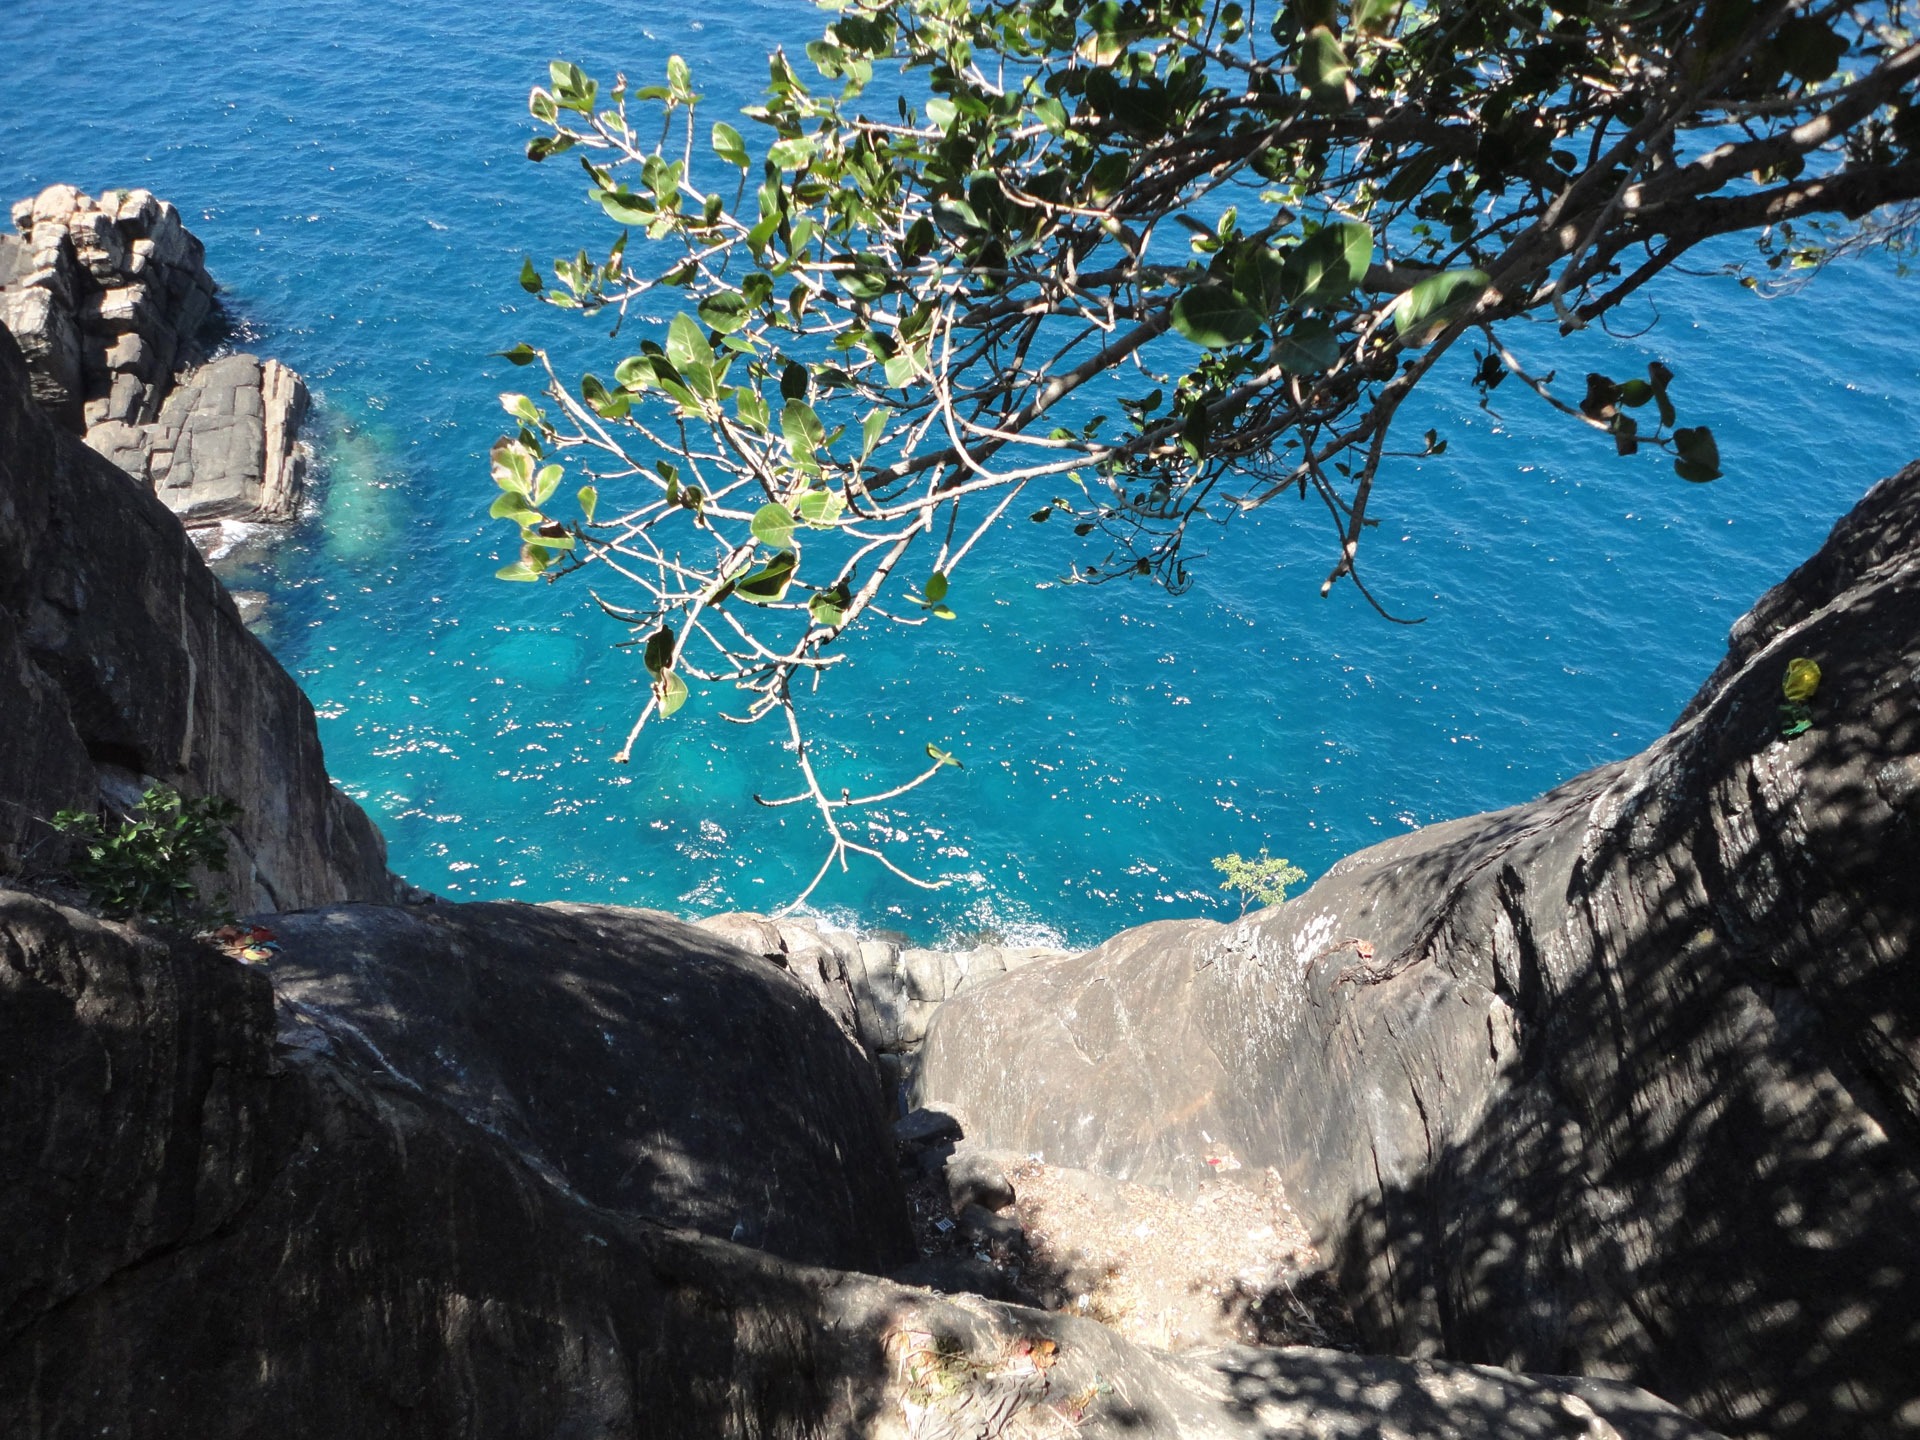
sea, coast, water, rock, ocean, mountain, mountain range, cliff, bay, terrain, clear water, sri lanka, cape, blue water, landform, deep water, trincomalee, koneshwaran